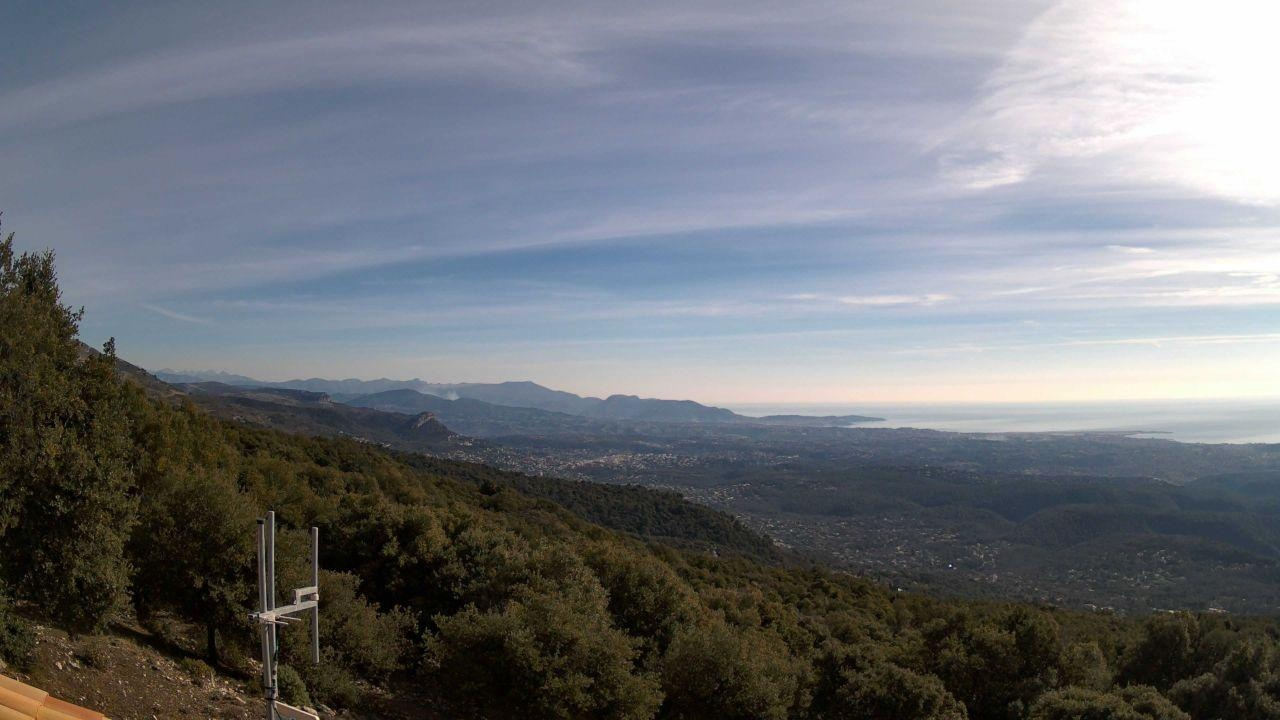
Fire: no
Smoke: yes